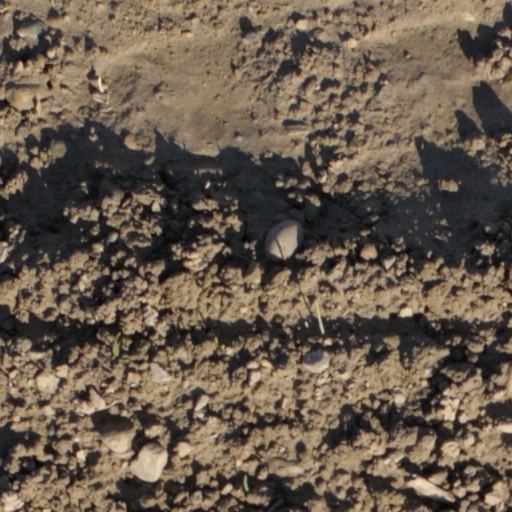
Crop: wheat